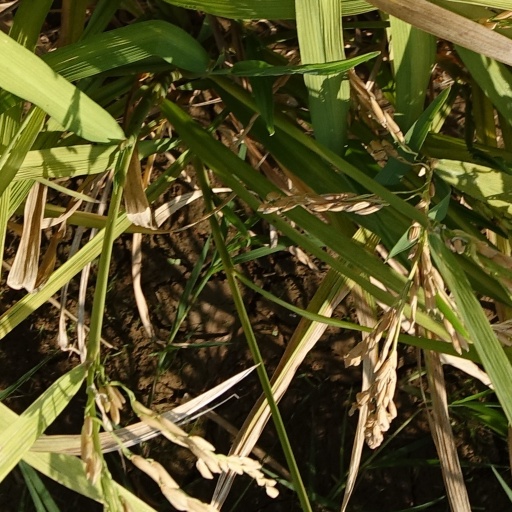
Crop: rice